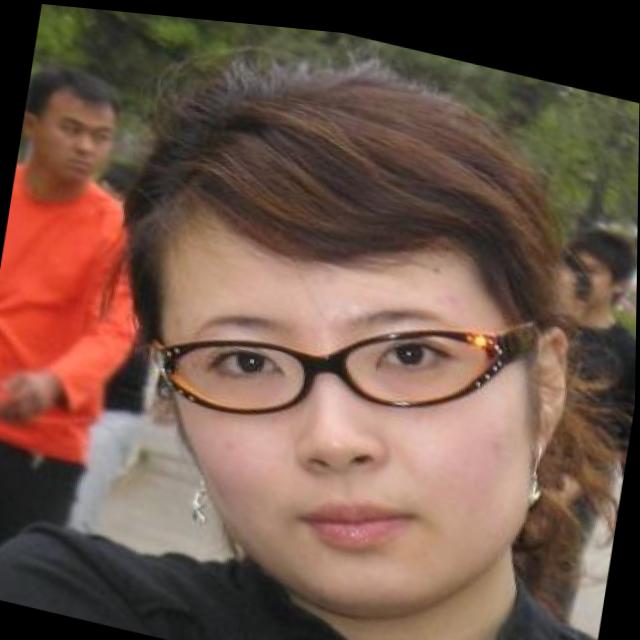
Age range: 21-44